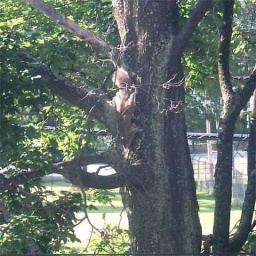
This squirrel is just standing in the tree upside down.